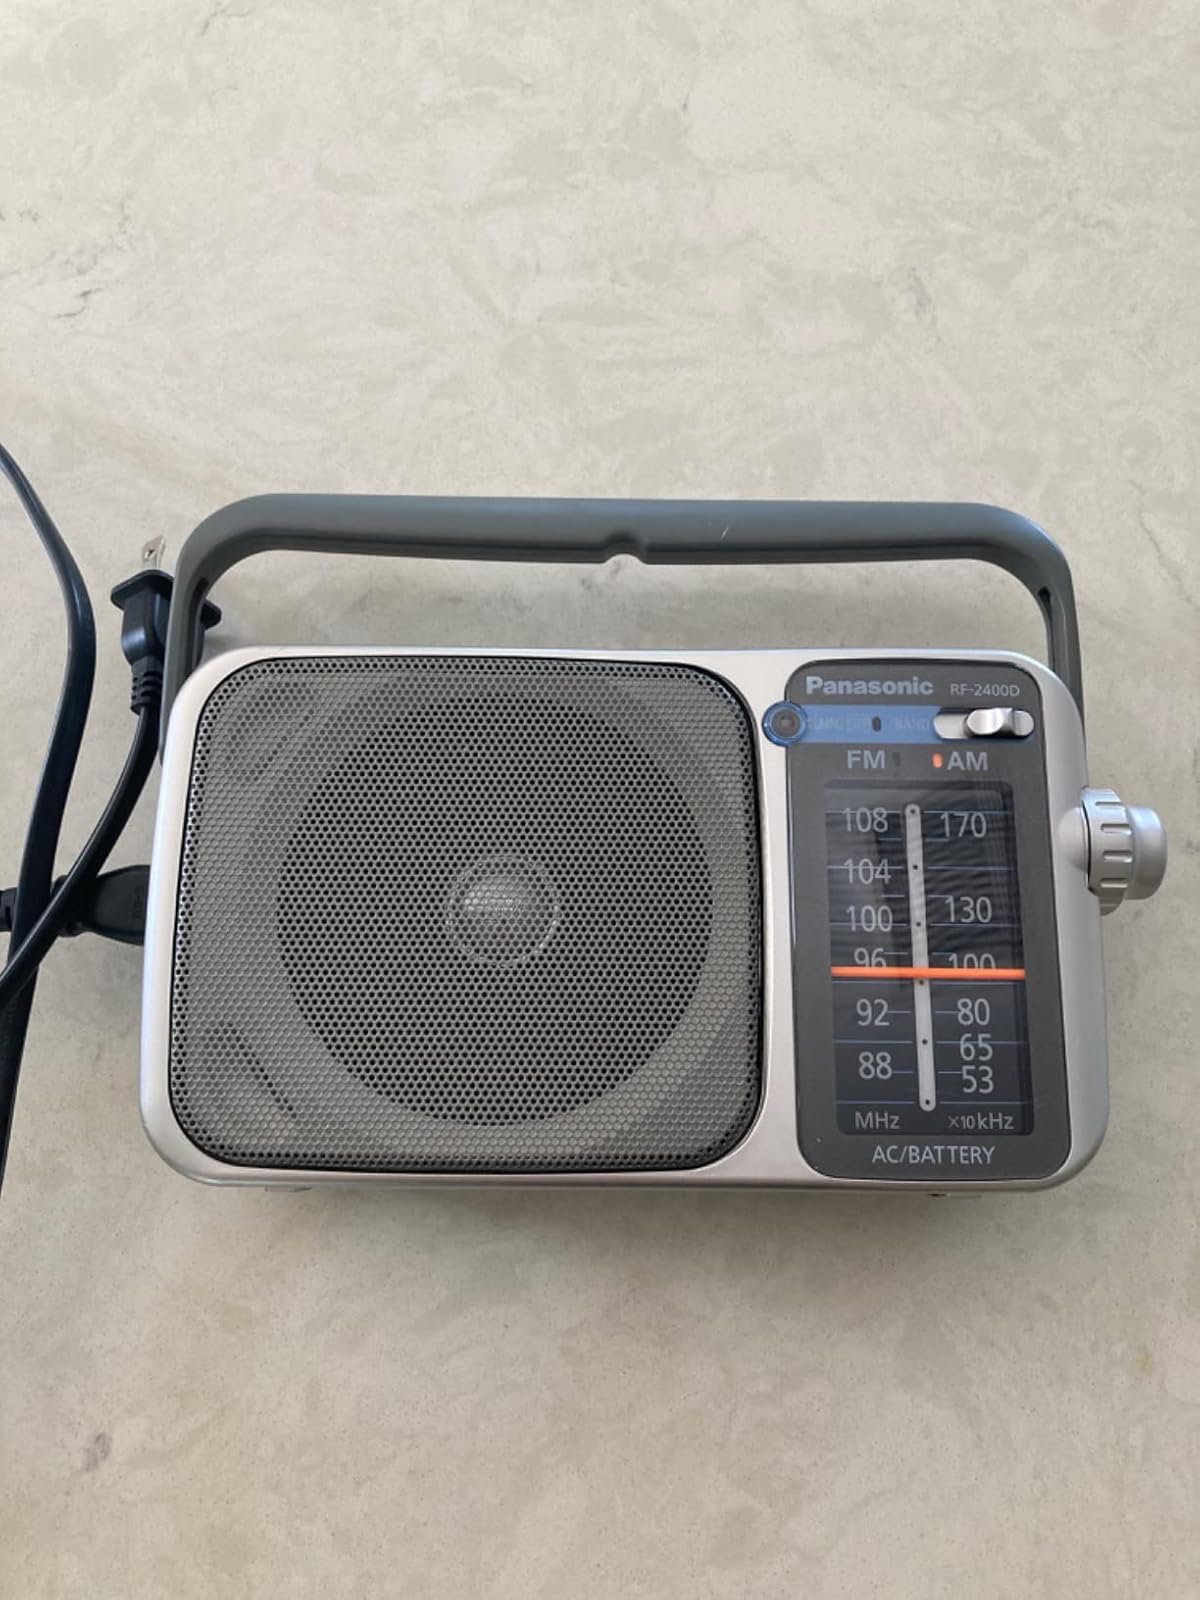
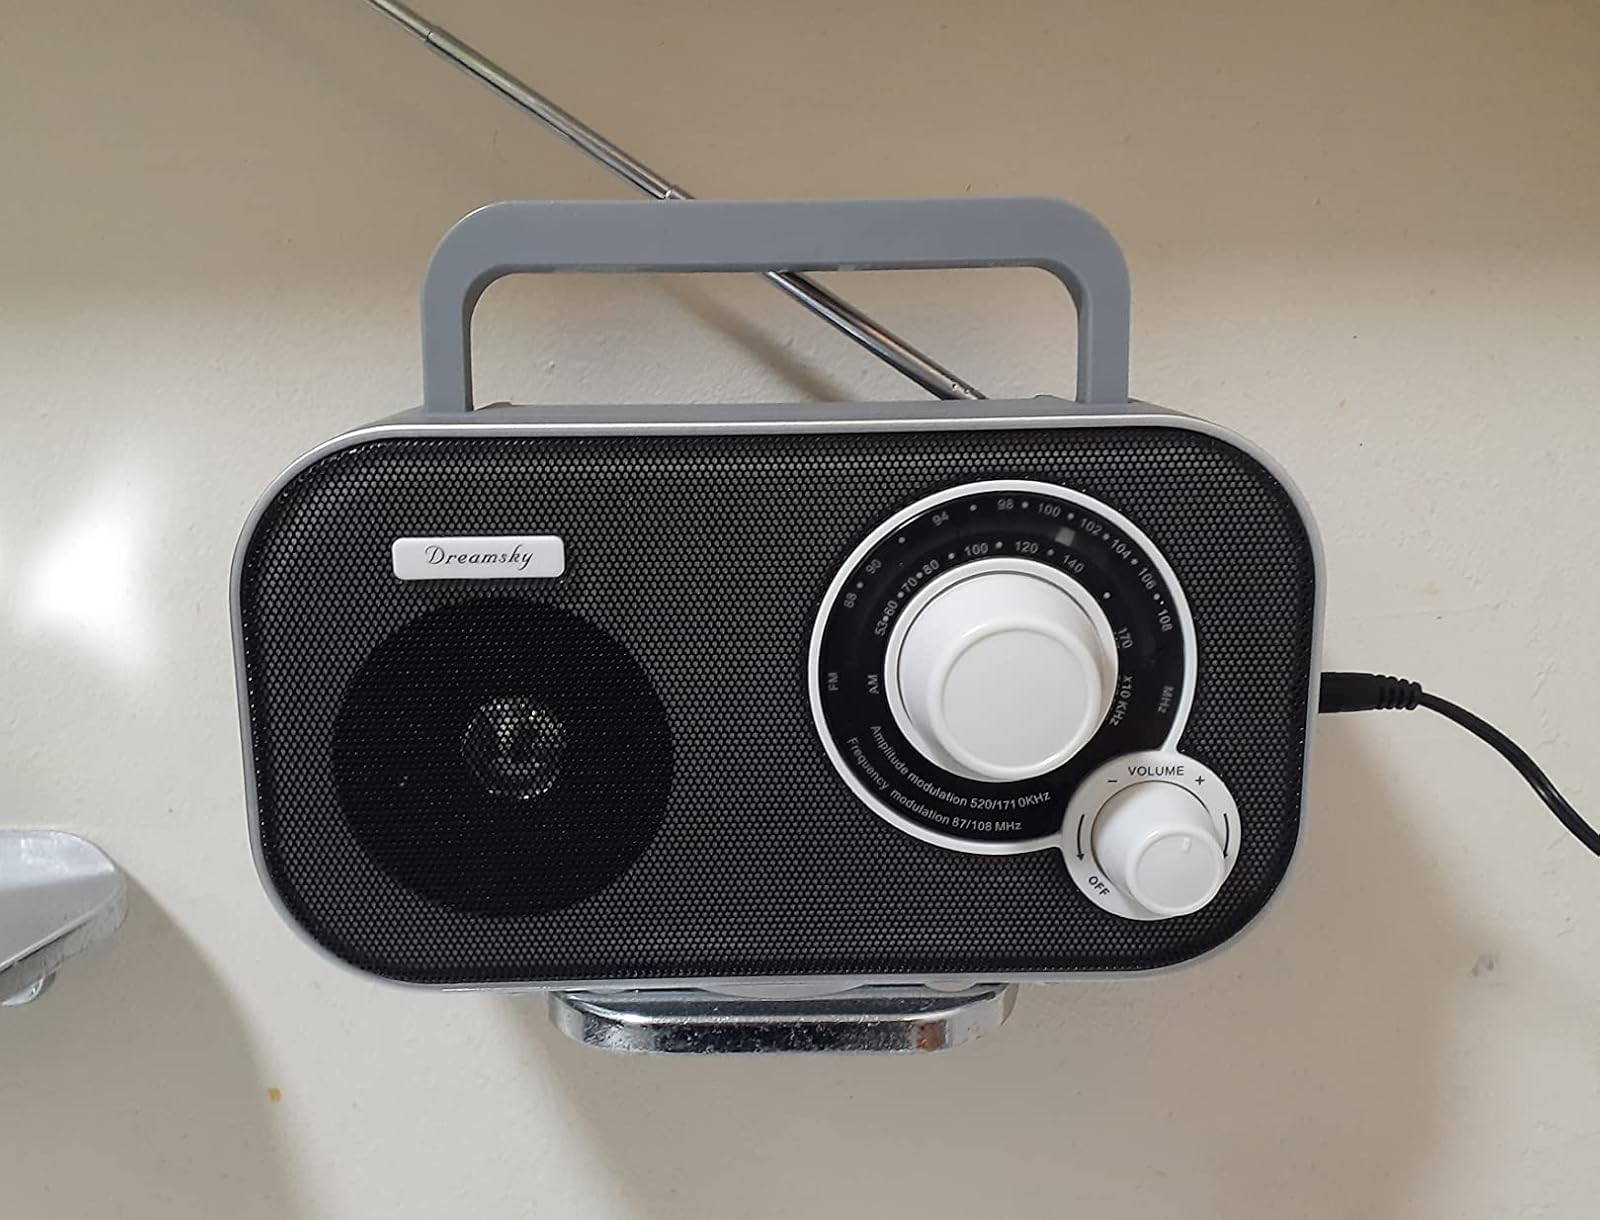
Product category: radio
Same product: no